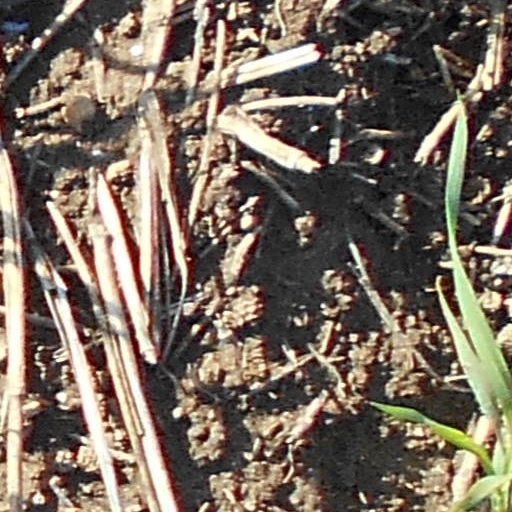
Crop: wheat